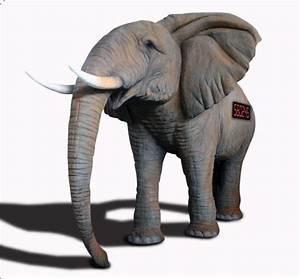
elephant